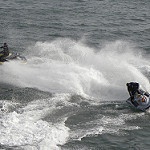
Label: sea